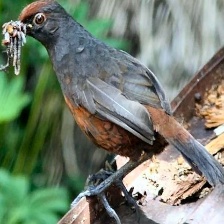
Species: BLACK THROATED HUET
Scientific name: PTEROPTOCHOS TARNII